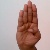
The image shows a hand gesture representing the letter 'B' in Indian Sign Language.